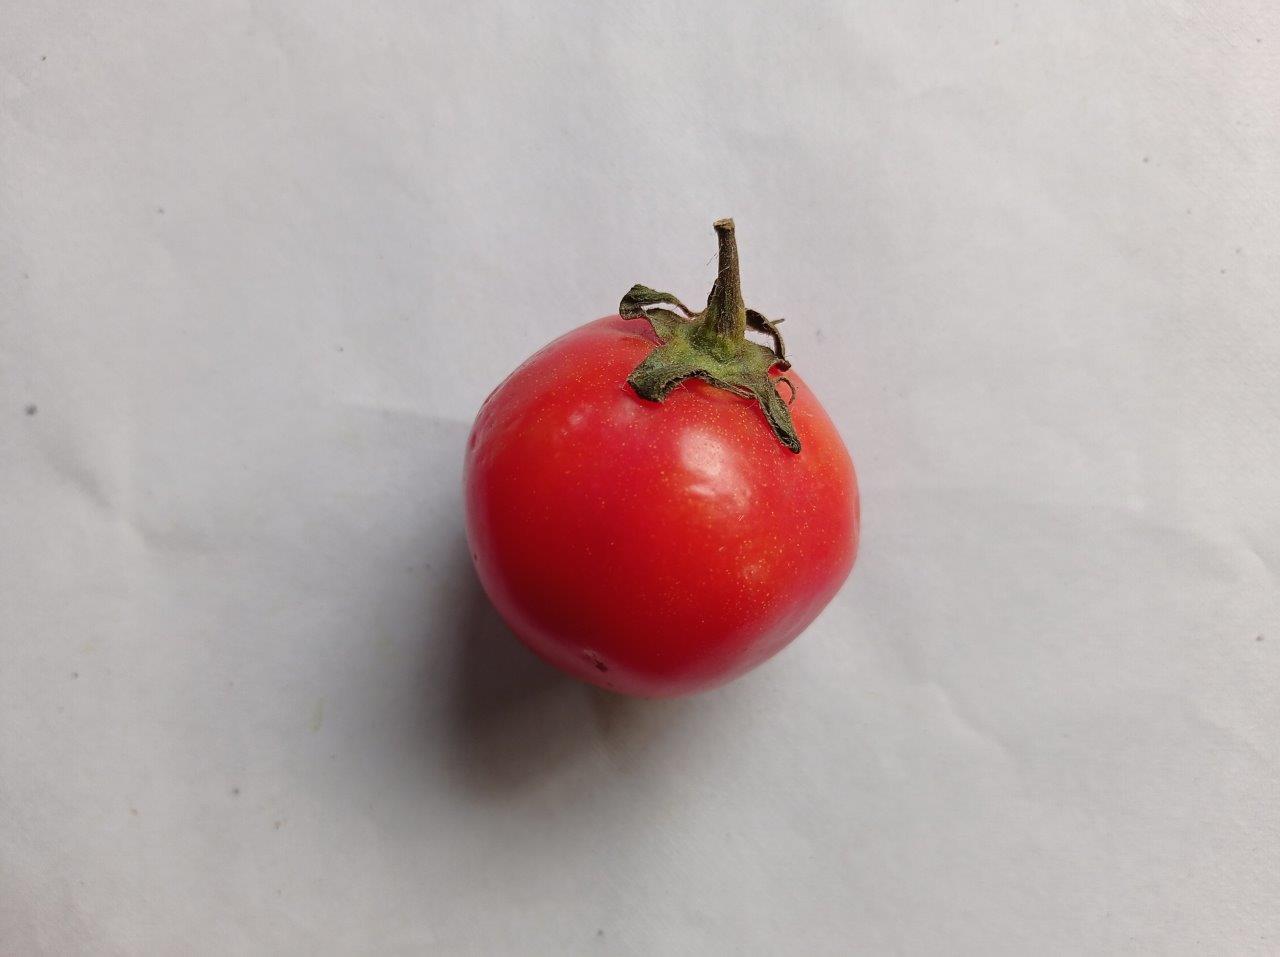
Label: Fresh